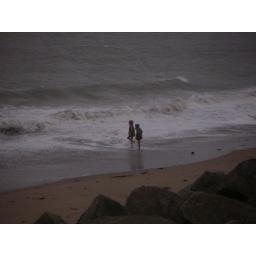
I was cold just walking along the beach, and these two teenagers were frollicking in the water with parkas on.